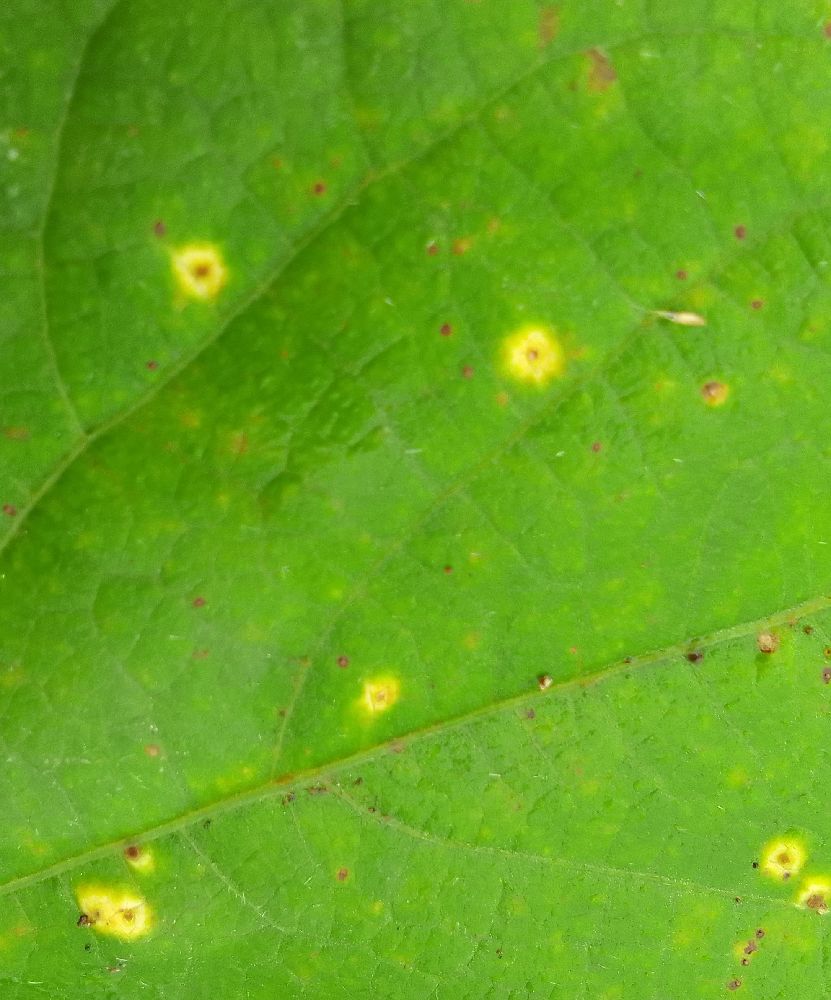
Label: rust